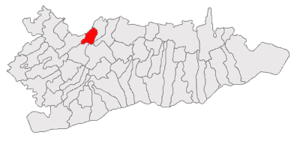
Nicolae Bălcescu est une commune située dans le județ de Călărași, en Roumanie et dénommée d'après le nom du révolutionnaire Nicolae Bălcescu.